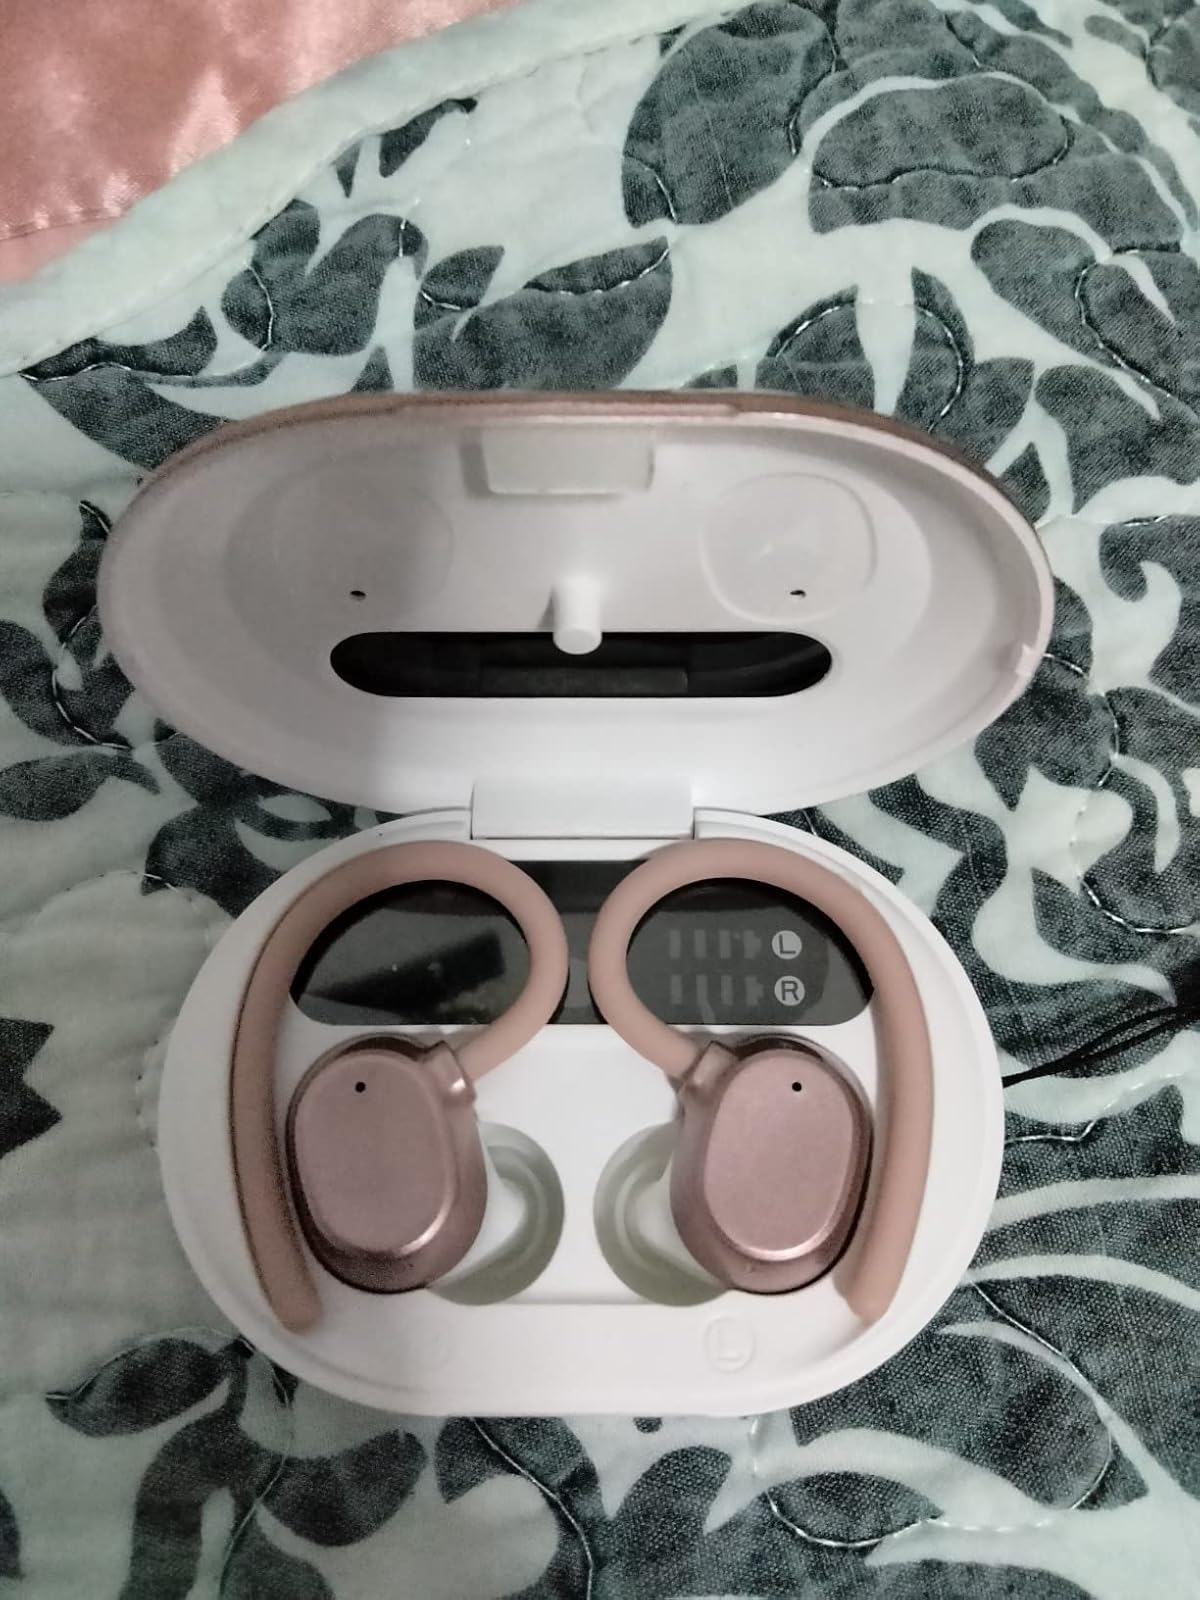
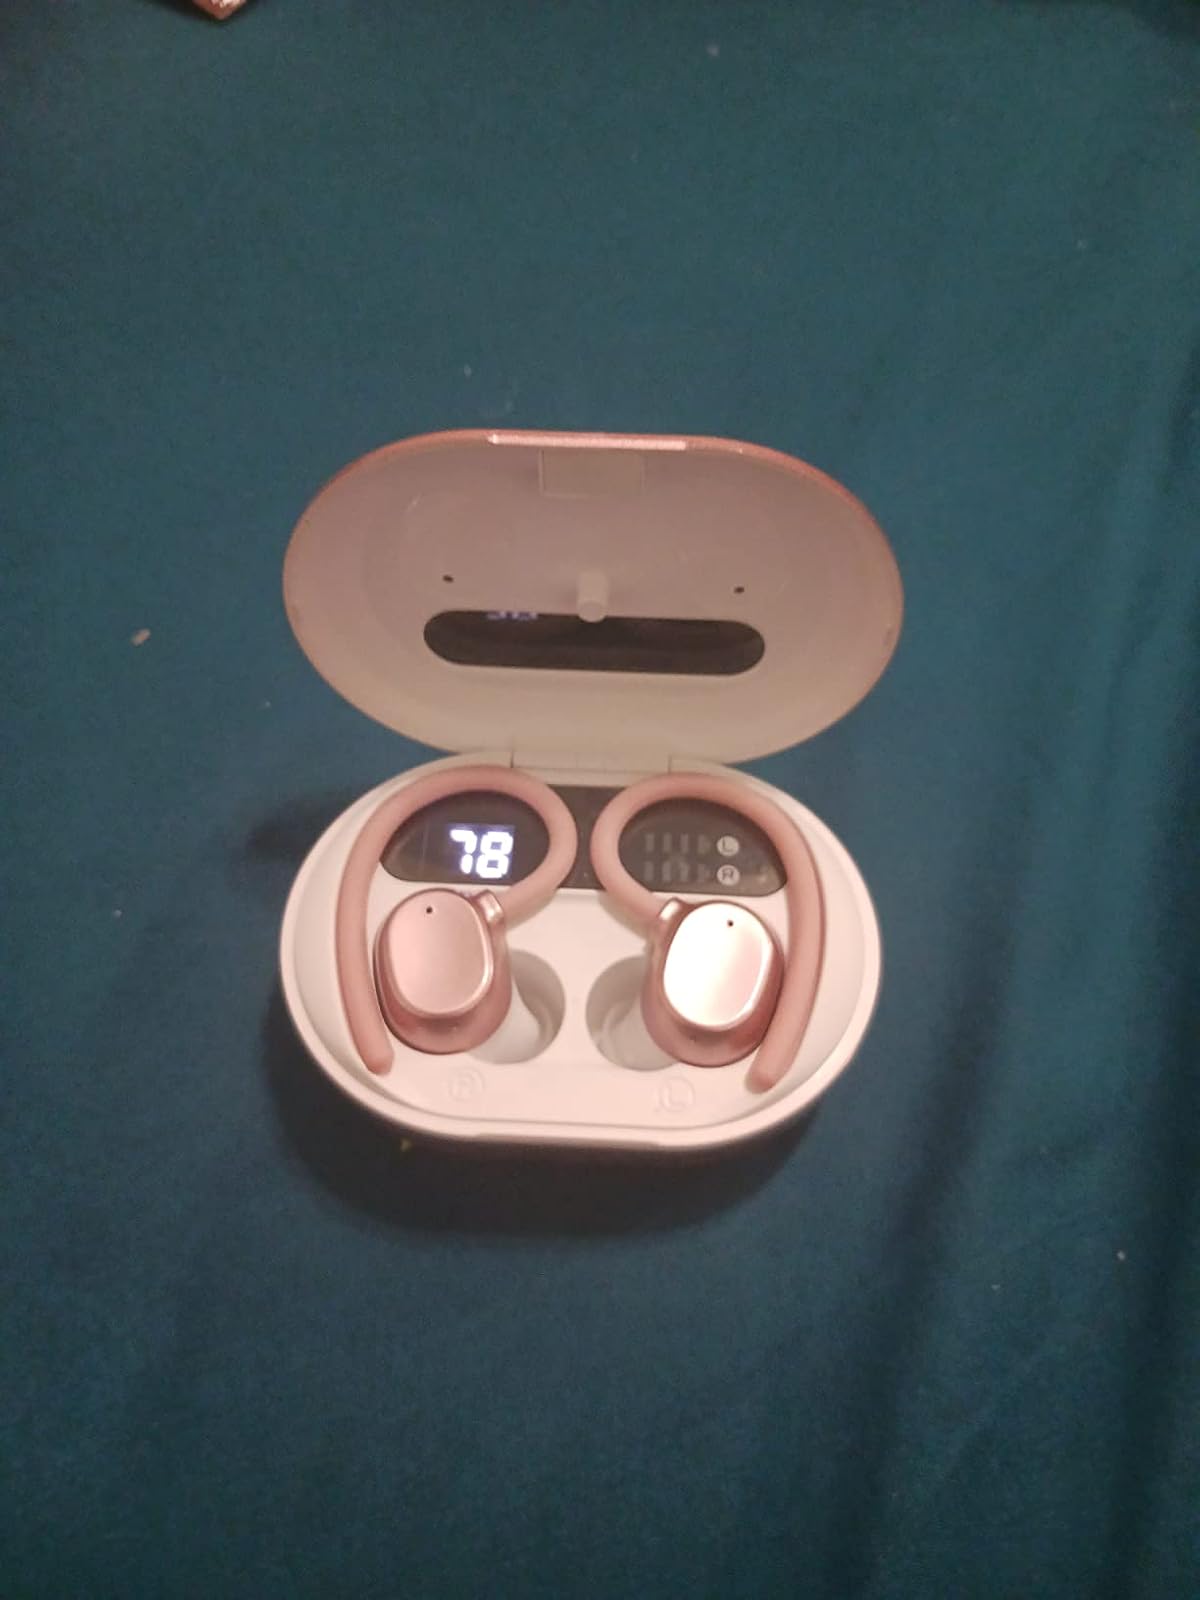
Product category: earbuds
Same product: yes